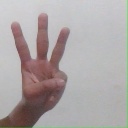
अक्षर: व